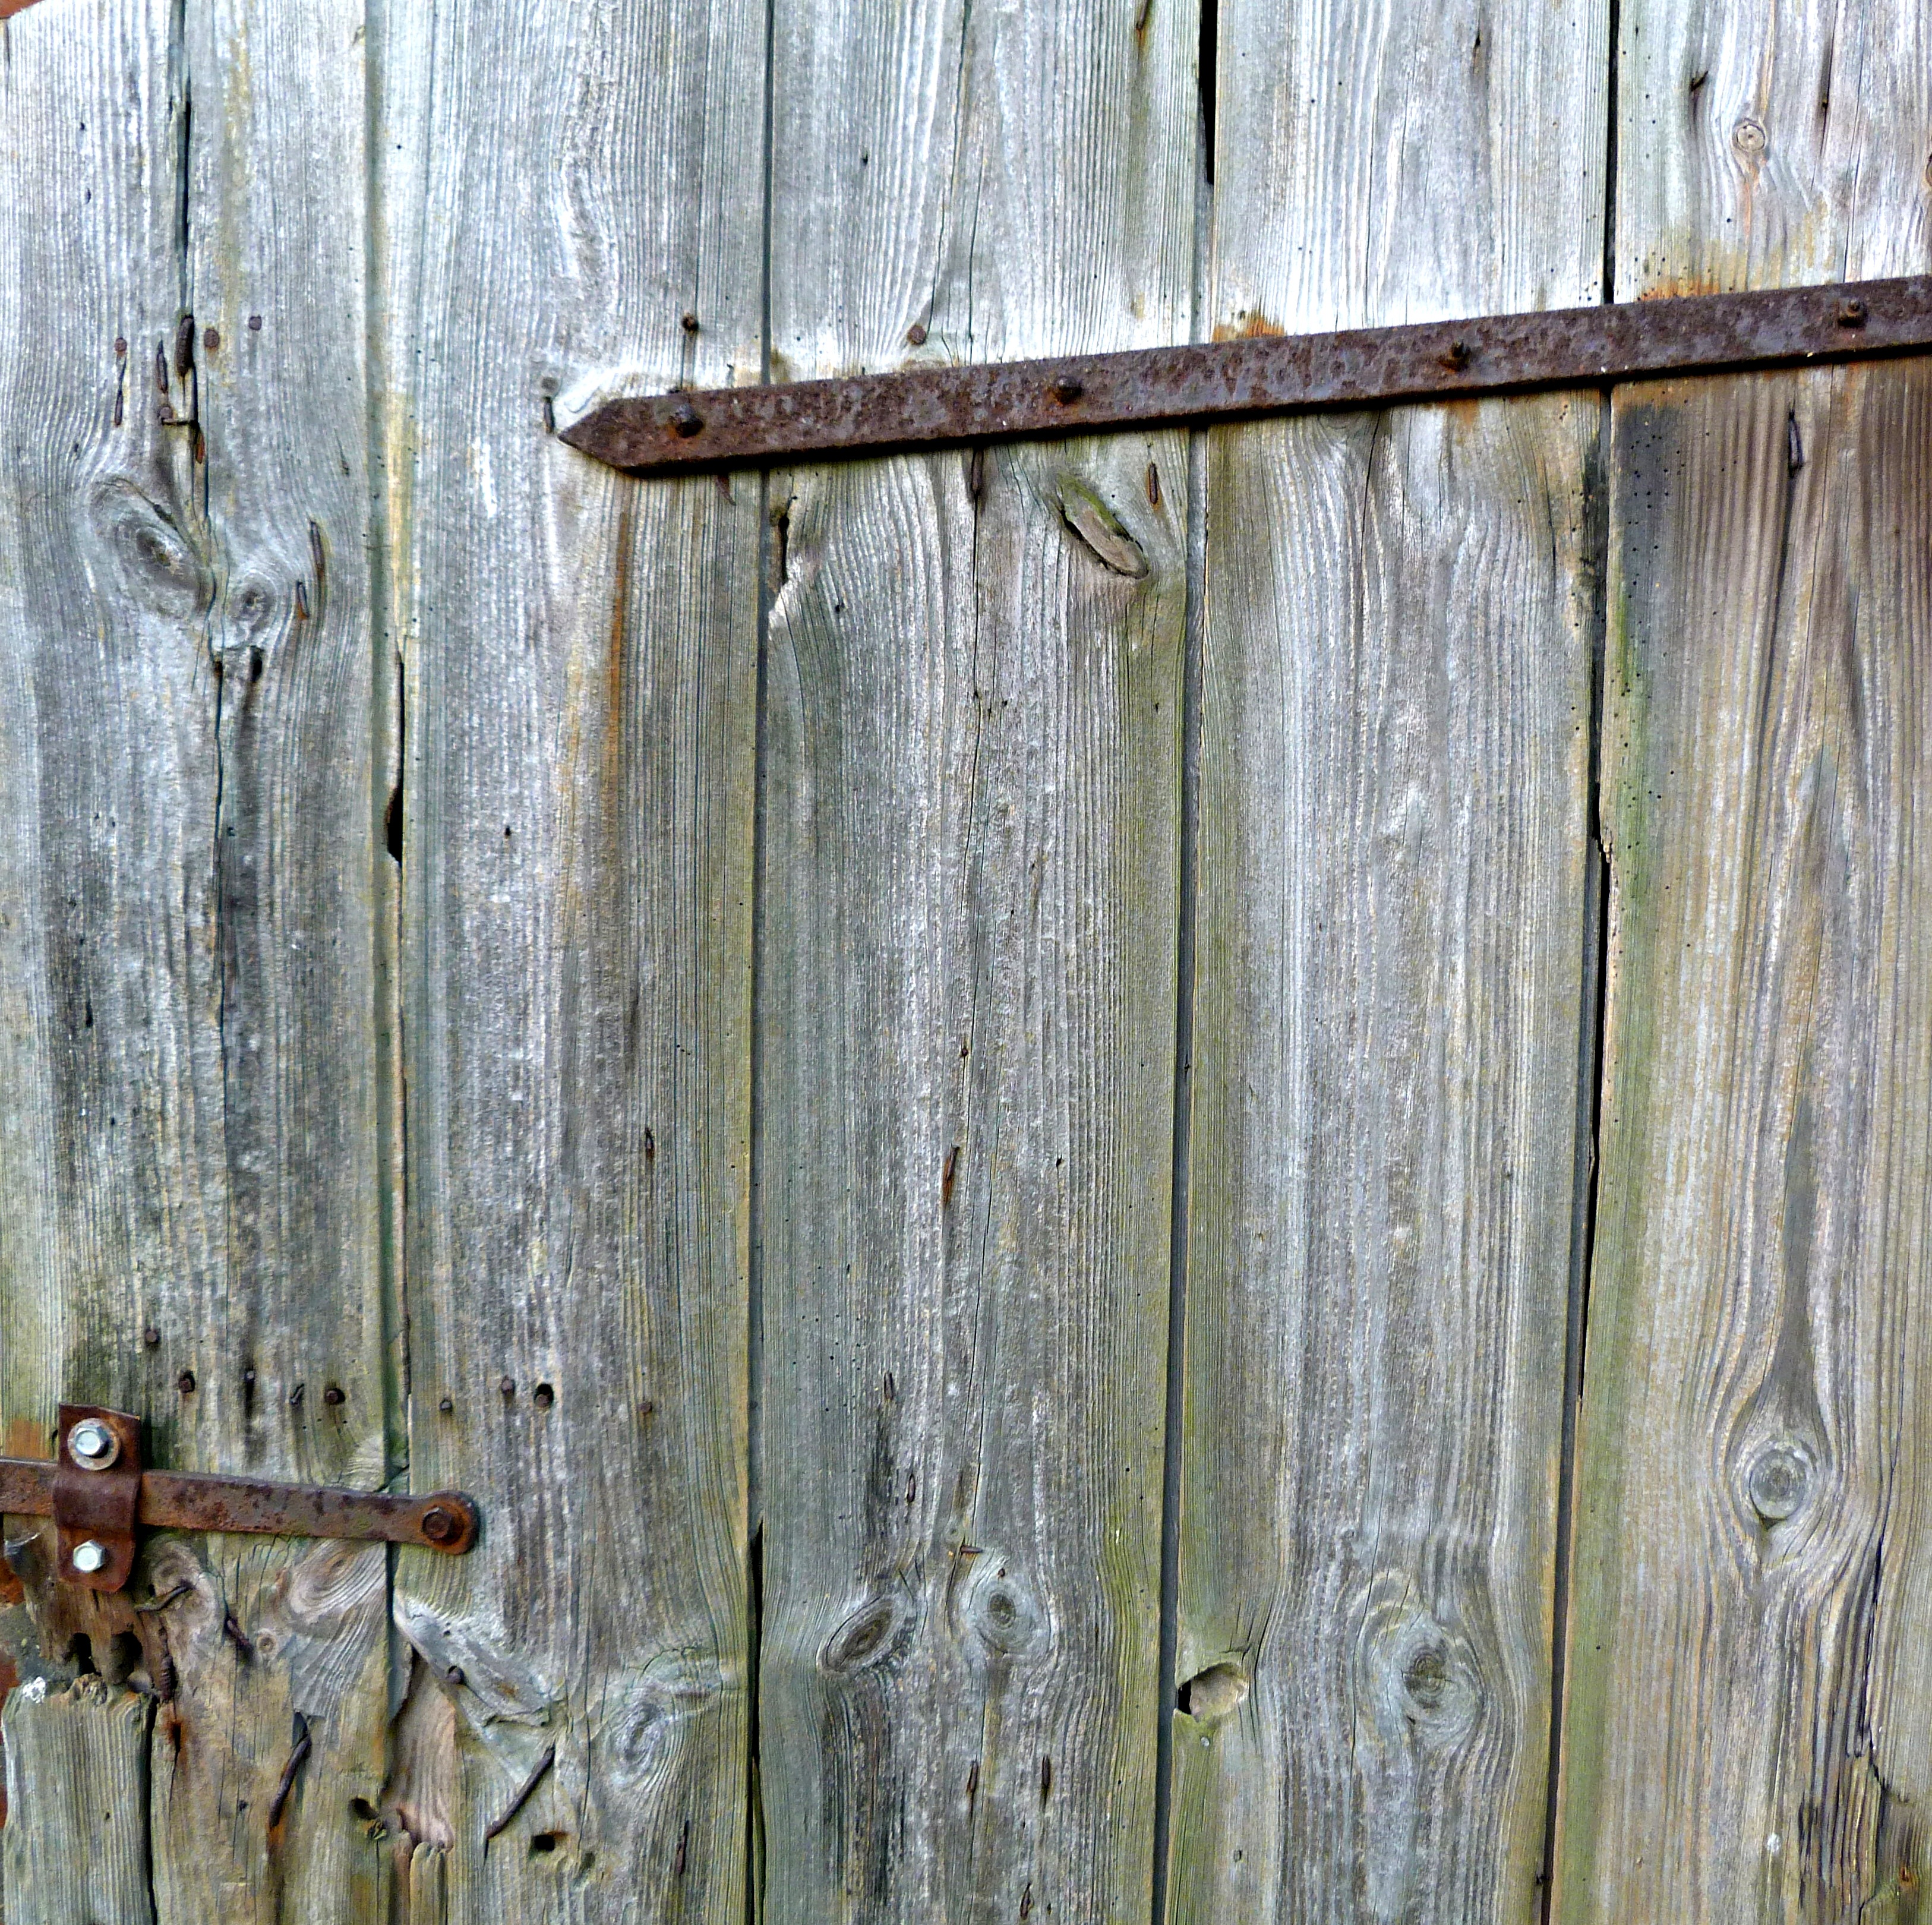
branch, fence, architecture, wood, texture, window, building, trunk, wall, vacation, castle, agriculture, door, wooden door, access, input, historically, stainless, fittings, simply, old gate, barn door, colorless, door opening, man made object, outdoor structure